Unite the Union

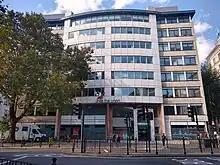
Unite building in Theobalds Road, London

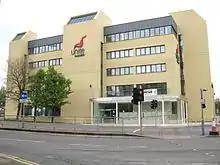
Jack Jones House, Liverpool. North West Headquarters

Unite the Union, commonly known as Unite, is a trade union in the United Kingdom and Ireland, formed on 1 May 2007 by the merger of Amicus and the Transport and General Workers' Union. A general union, Unite is one of the largest trade unions in the United Kingdom and Ireland, with over 1.2 million members. The current general secretary is Sharon Graham, who was elected in August 2021.